Temple

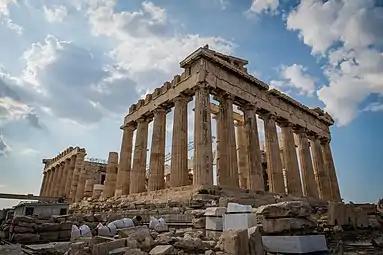
The Parthenon on the Acropolis of Athens

Ancient Egyptian temples were meant as places for the deities to reside on earth. Indeed, the term the Egyptians most commonly used to describe the temple building, , means 'mansion (or enclosure) of a god'.